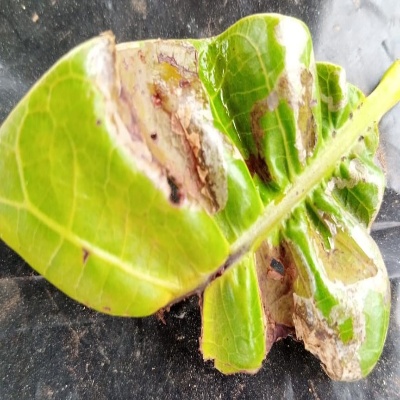
Crop: Cashew
Condition: leaf miner